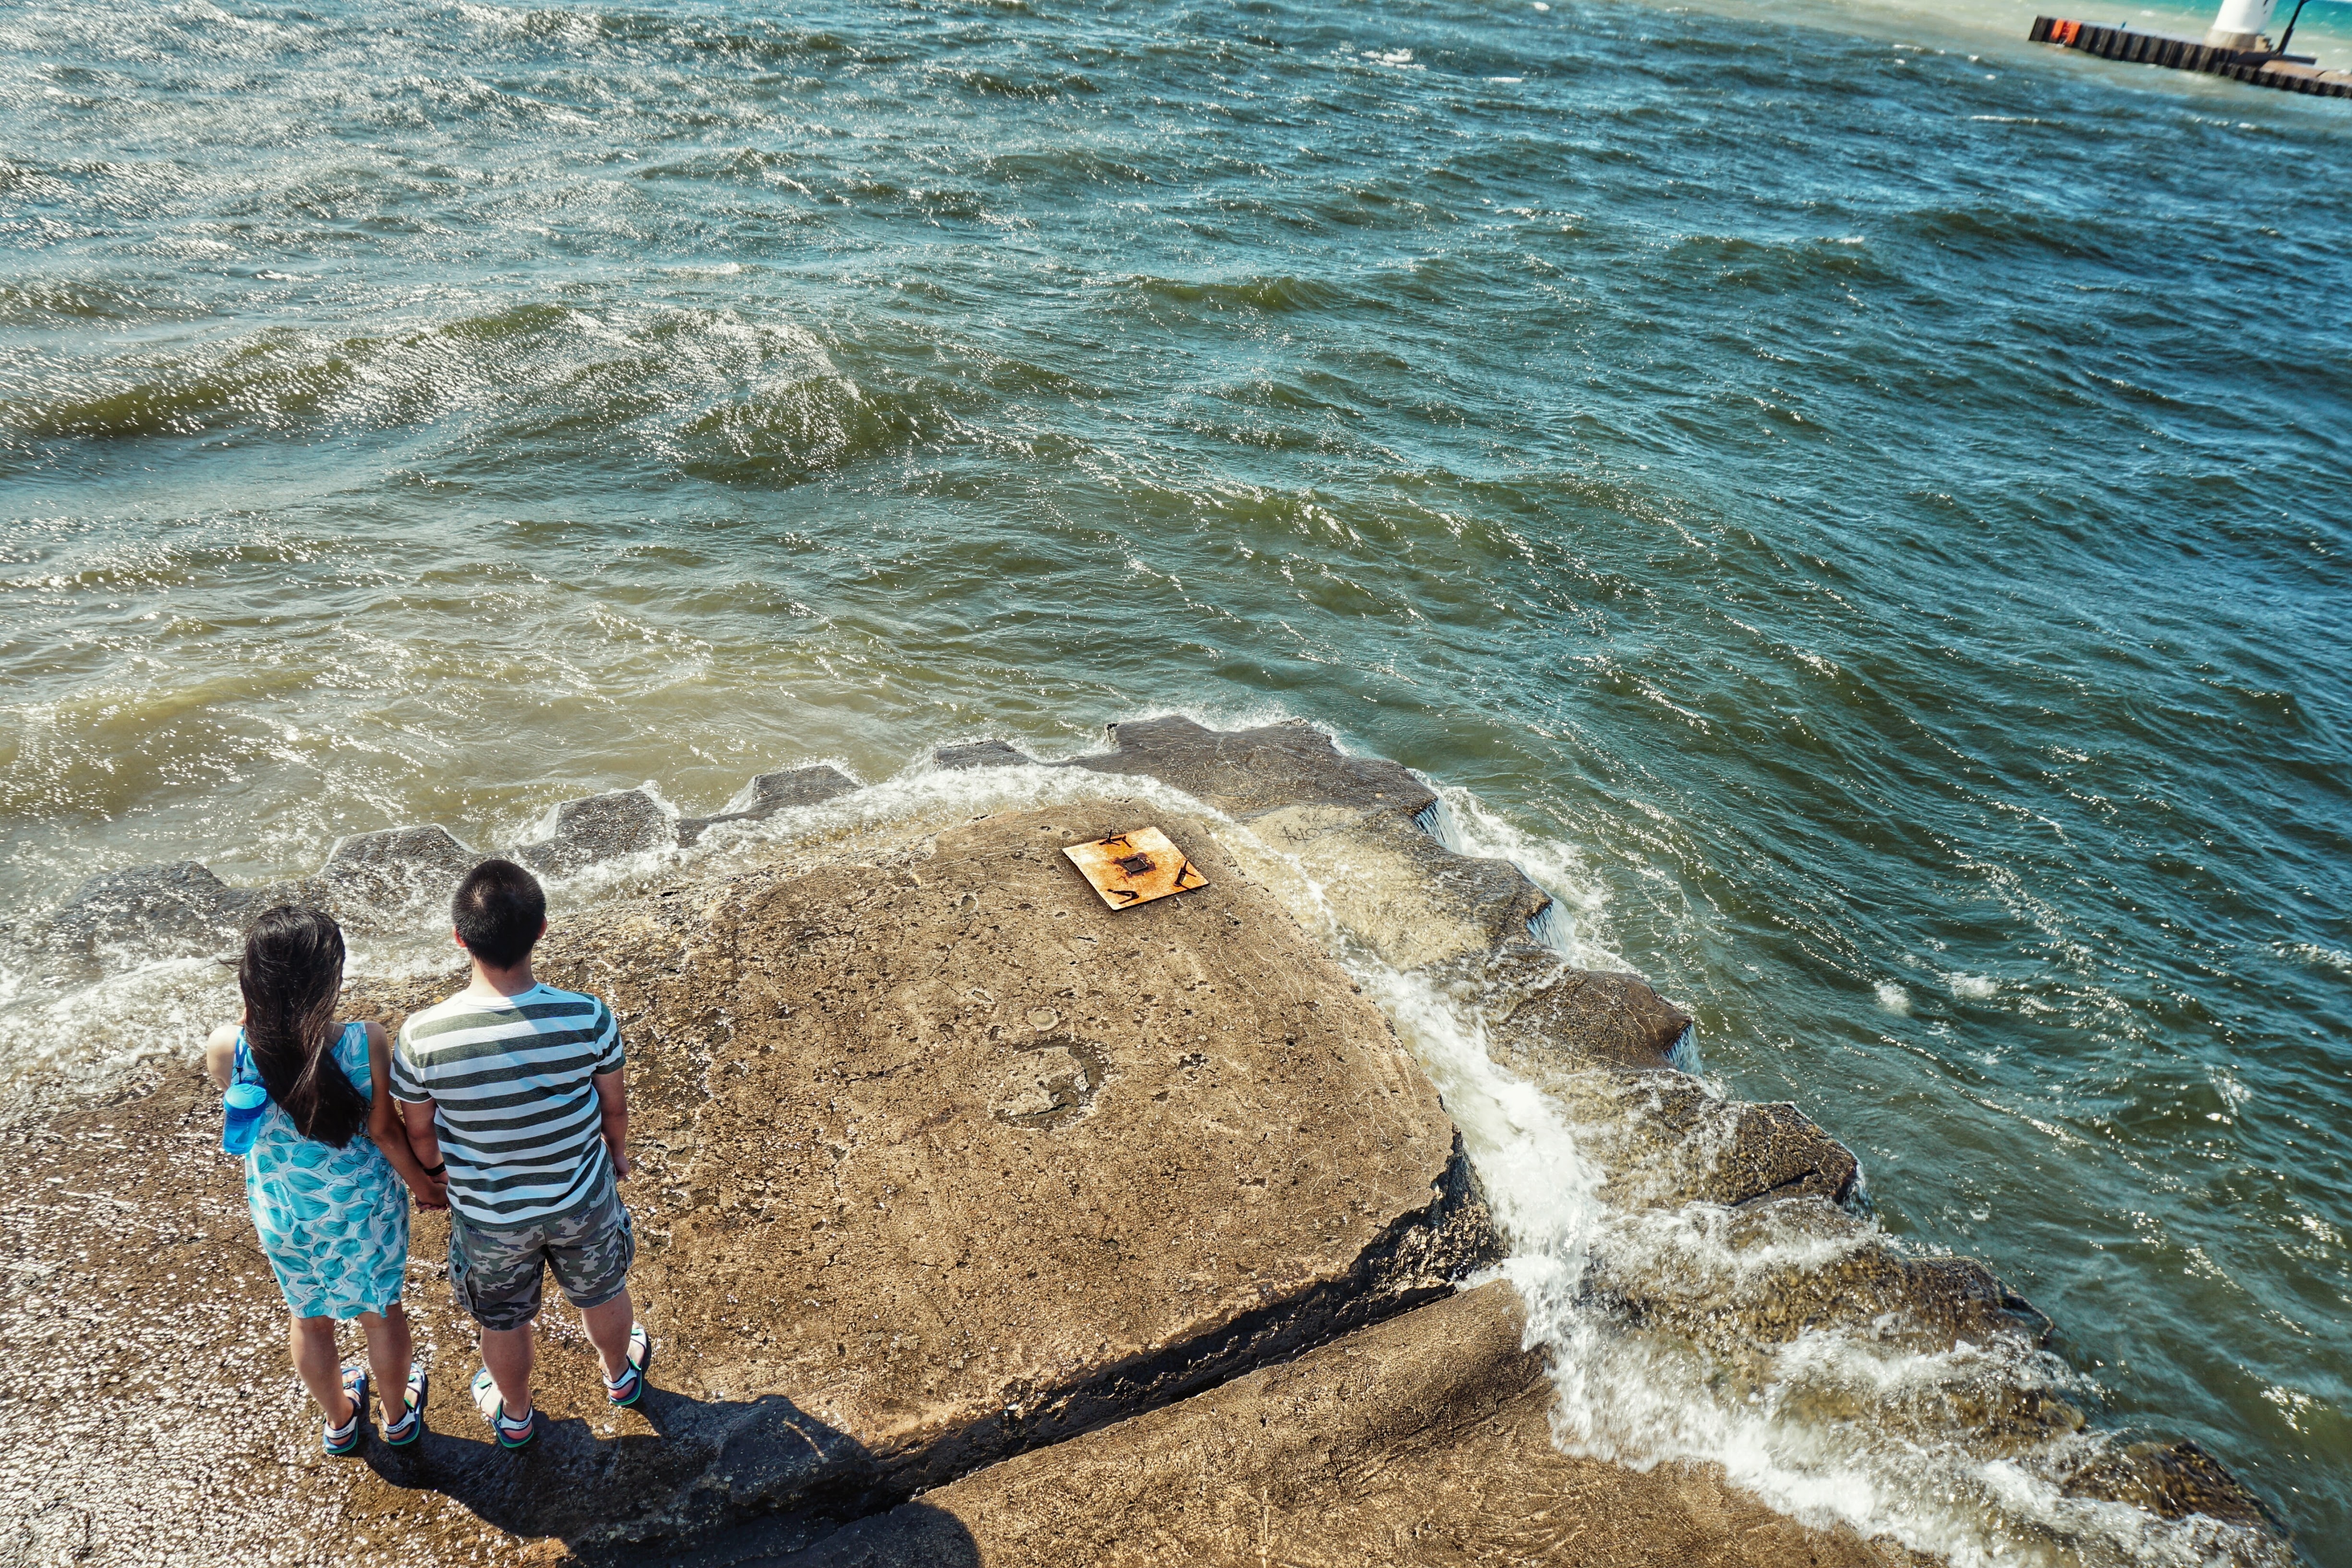
beach, sea, coast, water, sand, ocean, shore, wave, vacation, cliff, terrain, cape, wind wave